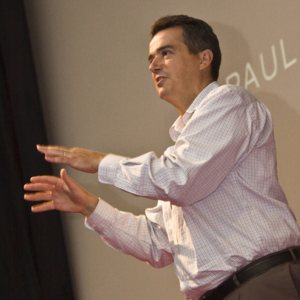
Paul Gilding est un militant écologiste consultant australien. Membre du Post Carbon Institute et ancien directeur exécutif de Greenpeace International, il est l'auteur The Great Disruption: Why the Climate Crisis Will Bring On the End of Shopping and the Birth of a New World, dont il a fait une présentation, intitulée The Earth is Full, lors d'une conférence TED en 2012.